Minami-Yonezawa Station

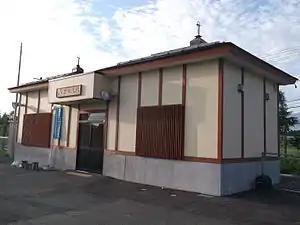
Minami-Yonezawa Station in August 2013

is a railway station in the city of Yonezawa, Yamagata Prefecture, Japan, operated by East Japan Railway Company (JR East).